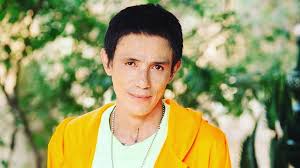
โรเบิร์ต สายควัน

| image = โรเบิร์ต สายควัน.jpg
| birth_name = ไพฑูรย์ พุ่มรัตน์
| alias = โรเบิร์ต ดอกมะดันโรเบิร์ต สายควัน
| occupation = นักแสดง, นักแสดงตลก, ยูทูบเบอร์
| death_place= กรุงเทพมหานคร ประเทศไทย
| spouse = แจ๋วแหวว พุ่มรัตน์
| children = 2 คน
| notable role = บริษัทฮาไม่จำกัด
| birth_place = จังหวัดพระนคร ประเทศไทย
| years_active = พ.ศ. 2520 – 2563
ไพฑูรย์ พุ่มรัตน์ หรือที่รู้จักกันในชื่อ "โรเบิร์ต สายควัน" (ชื่อจริง: ไพฑูรย์ พุ่มรัตน์) นักแสดงตลกชาวไทยเชื้อสายอเมริกัน
== ประวัติ ==
โรเบิร์ตมีชื่อจริงว่า ไพฑูรย์ พุ่มรัตน์ ชื่อเล่นว่า หมั่ง แต่จะรู้จักในชื่อ "โรเบิร์ต สายควัน" เกิดเมื่อวันที่ 7 พฤศจิกายน พ.ศ. 2508 ในชุมชนแออัดย่านเขตบางเขน|บางเขน​ มีพ่อเป็นชาวอเมริกันผิวดำ (แอฟริกัน - อเมริกัน) ชื่ออเล็ก คูเปอร์ และแม่เป็นชาวไทยจากจังหวัดอ่างทองชื่อนางสำริด พุ่มรัตน์ อาศัยอยู่ในสลัมคลองเตย ต่อมาพ่อและแม่ได้ย้ายไปอาศัยอยู่ที่อเมริกาทิ้งให้เขาและน้องสาวอีก 1 คนต้องอาศัยอยู่กับยายที่ประกอบอาชีพหมอนวดแผนไทย เขาและน้องสาวจึงต้องทำหน้าที่หาลูกค้าให้กับยายตามห้องเช่าต่าง ๆ ในวัยเด็กไพฑูรย์ไม่ได้เรียนหนังสือและติดกับเหล่าอบายมุขตั้งแต่วัยเด็ก จากตลกขี้ยาสู่ซุปตาร์แห่งโลกโซเชียล "โรเบิร์ต สายควัน".... อ่านต่อได้ที่ posttoday
จนกระทั่ง พ.ศ. 2520 ไพฑูรย์ในวัย 12 ปีจึงเริ่มต้นประกอบอาชีพอย่างจริงจังด้วยการเป็นกระเป๋ารถสองแถวสาย สะพานใหม่ — อนุสาวรีย์ชัยสมรภูมิ จนทำให้ได้สนิทกับ วันชาติ พึ่งฉ่ำ หรือ หนู คลองเตย ดาวตลกระดับตำนานผู้ล่วงลับ
ไพฑูรย์เริ่มต้นอาชีพในวงการเนื่องจากน้าสาวซึ่งมีสามีเป็นเจ้าของโรงลิเกคือ บุญชู แสงเพชร โดยทำหน้าที่เล่นเครื่องดนตรีอย่างระนาด และกลอง ได้ชักชวนให้เขามาเป็นมือระนาดและมือกลองในคณะลิเกของบุญชู ต่อมาจึงได้เลื่อนขึ้นเป็นตัวโจ๊กประจำคณะ
จากนั้นไพฑูรย์ได้มีโอกาสก้าวเข้าสู่วงการตลกอย่างเต็มตัวเมื่อ โจ้ สายัณห์ ดอกมะดัน รุ่นพี่ในวงการลิเกซึ่งตอนนั้นได้ไปอยู่ในคณะของ ดี๋ ดอกมะดัน ได้ชักชวนให้เขาไปอยู่กับคณะ มันจะฮา ของ ชา ฉิ่งฉับ ซึ่งต่อมาเปลี่ยนชื่อคณะเป็น บิ๊กแชมป์ เนื่องจากในคณะตัวตลกไม่พอ
ต่อมาไพฑูรย์ได้ย้ายมาอยู่กับคณะ ดี๋ ดอกมะดัน ในตำแหน่งตัวปูจนเริ่มมีชื่อเสียงและเงินทอง แต่เพราะถูกชักชวนจากเพื่อนที่ติดยาเสพติดทำให้เขาติดยาเสพติดจนเคยถูกจับเข้าคุกทำให้อนาคตในวงการบันเทิงของเขาแทบจะจบสิ้นลง ไพฑูรย์จึงตัดสินใจเลิกยาอย่างเด็ดขาดประกอบกับได้รับโอกาสจาก ชัชชัย จำเนียรกุล หรือ บอล เชิญยิ้ม ให้กลับเข้าสู่วงการตลกด้วยการให้เข้าร่วมคณะตลกของเขาจนกลับมามีงานและมีชื่อเสียงอีกครั้ง
== ชีวิตส่วนตัวและสุขภาพ ==
สมรสกับ แจ๋วแหวว พุ่มรัตน์ มีบุตรสาว 2 คน ชื่อ กัลยาณี พุ่มรัตน์ (ชื่อเล่น : ยุ้ย)​ และ ไพลิน พุ่มรัตน์ (ชื่อเล่น : ใหม่)​ Kapook.com เปิดภาพกำลังใจสำคัญของ โรเบิร์ต สายควัน ลูกสาว 2 คน เป็นแรงใจ ต่อสู้มะเร็งปอด
ไพฑูรย์ได้เข้ารับการรักษาผ่าตัดรักษามะเร็งปอด จนหายดีและได้ตรวจพบวัณโรคเมื่อวันศุกร์ที่ 18 กันยายน 2563 ในวันถัดมา คือ วันเสาร์ที่ 19 กันยายน 2563 บอล เชิญยิ้ม ได้โพสต์ในเฟซบุ๊ก​ส่วนตัวว่า ไพฑูรย์ เสียชีวิตแล้วด้วยโรคแทรกซ้อนวัณโรคปอดหลังจากรักษาโรคมะเร็งปอด ด่วน! ‘โรเบิร์ต สายควัน’ เสียชีวิตแล้ว เพื่อนดารา-ตลกแห่อาลัย
 ที่โรงพยาบาลเสรีรักษ์ เมื่อ​เวลา 22:10 อาลัย โรเบิร์ต สายควัน ดาวตลกแห่งยุค เสียชีวิตแล้ว ​
== ผลงาน ==
=== รายการโทรทัศน์ ===
* เฮฮา หน้าหอ ทาง ITV ปี 2550
* บริษัทฮาไม่จำกัด ทาง ช่อง 9 เอ็มคอต เอชดี (5 เมษายน พ.ศ. 2558 - 2 กรกฎาคม พ.ศ. 2560) และ ช่องวัน 31 (19 สิงหาคม พ.ศ. 2560 - พ.ศ. 2563)
* เจ็ดดาวประจัญบาน ทาง ช่อง 7
* โจ๊กเกอร์ วาไรตี้ ทาง ไทยทีวีสีช่อง 3 (7 มกราคม พ.ศ. 2559 - 19 มีนาคม พ.ศ. 2561)
* เกมพันหน้า เดอะฮีโร่|เกมพันหน้า (The hero on tour) ทาง ช่อง 7|ช่อง 7 สี (14 มกราคม - 4 กุมภาพันธ์ พ.ศ. 2561)
* โกดังมหาสนุก ทาง ไทยทีวีสีช่อง 3 (20 มีนาคม พ.ศ. 2561 - 2563)
* เกมพันหน้า ซูเปอร์เซเว่น ทาง ช่อง 7HD (5 พฤษภาคม - 30 กันยายน พ.ศ. 2561) "(เฉพาะช่วงละครพักยก ร่วมกับ ชาญณรงค์ ขันฑีท้าว|ติ๊ก กลิ่นสี, นุ้ย เชิญยิ้ม, บอล เชิญยิ้ม)"
* Davinci เกมถอดรหัส ทาง ไทยทีวีสีช่อง 3 "(หัวหน้าทีม STEAL รับเชิญในเทปอาชีพ คนขับรถแท็กซี่)"
* แก๊งป่วนดวลราคา ทาง ไทยรัฐทีวี (1 ตุลาคม 2561 - 29 กันยายน 2562) "(ร่วมกับ ค่อม ชวนชื่น, บอล เชิญยิ้ม, ดรุณี สุทธิพิทักษ์)"
* อะจ๊าก ทาง จีเอ็มเอ็ม 25 (10 มีนาคม พ.ศ. 2562 - พ.ศ. 2563)
* ขบวนการโจ๊กเกอร์ ทาง ช่องเวิร์คพอยท์
=== รายการทางสื่อออนไลน์ ===
* รายการ ครัวคะนอง ep1 ทาง Youtube:JOKER FAMILY (11 ตุลาคม พ.ศ. 2562 - พ.ศ. 2563)
* รายการ มาไงวะ ทาง Youtube:JOKER FAMILY (29 ตุลาคม พ.ศ. 2562 - พ.ศ. 2563)
* รายการ เดอะเมีย คนที่ 1 แจง ทาง Youtube:JOKER FAMILY (14 มกราคม พ.ศ. 2563 - พ.ศ. 2563)
=== ภาพยนตร์ ===
;ปี 2553
* สาระแนเห็นผี (รับเชิญ)
;ปี 2555
* สูบคู่กู้โลก รับบทเป็น เจ้ามือไฮโล (รับเชิญ)
;ปี 2559
* อาม่า
;ปี 2560
* ไทยแลนด์โอนลี่
* สลัมบอย ซอยตื้ด รับบทเป็น หลอด เก้านิ้ว
* ดอกฟ้ากับหมาแจ๊ส รับบทเป็น ลุงโมก
;ปี 2561
* ไบค์แมน ศักรินทร์ตูดหมึก รับบทเป็น องอาจ (หลง)
* ขุนบันลือ รับบทเป็น หลวงอานุภักดิ์
;ปี 2562
* หลวงตามหาเฮง รับบทเป็น กาง
* ออนซอนเด รับบทเป็น เฒ่าจ๊วด
* แฮปปี้นิวยู แสบสนั่น ยันหว่าง รับบทเป็น รองฯ น็อต
* สงกรานต์ แสบสะท้านโลกันต์ รับบทเป็น สงกรานต์
* ไบค์แมน 2 รับบทเป็น องอาจ (หลง)
;ปี 2563
* มือปืน/โลก/พระ/จัน 2 รับบทเป็น คิด ไซเรนเซอร์
* ฮักเถิดเทิง รับบทเป็น ยอดชาย (นักดับเพลิง) (รับเชิญ)
* หลวงพี่กะอีปอบ รับบทเป็น หมวดศัจธร
* อีเรียมซิ่ง รับบทเป็น โต
;ปี 2565
* บักแตงโม รับบทเป็น หมวดแรมโบ้ (ซึ่งแสดงหนังเป็นเรื่องสุดท้ายเช่นเดียวกับ ค่อม ชวนชื่น)
=== ซิทคอม ===
* ระเบิดเถิดเทิง รับบท โจร คู่กับ กระรอก เชิญยิ้ม ในตอน ปล้น ปล๊น ปล้น
* ระเบิดเถิดเทิงซอยข้าใครอย่าแตะ รับบท เสี่ยหมี ทาง ช่องเวิร์คพอยท์
*บางรักชอย 9 ตอน ลับลมคมใน
*สู้ตายนายกระจับ รับบท หมอผี
=== ละครโทรทัศน์ ===
* เสน่ห์รักภูตสาว (รับเชิญ)
* บริษัทฮาไม่จำกัด
=== ละครชุด ===
=== มิวสิควีดิโอ ===
* เพลง นะโม ของ นุ้ย เชิญยิ้ม (2562)
== อ้างอิง ==
== แหล่งข้อมูลอื่น ==
* จากตลกขี้ยาสู่ซุปตาร์แห่งโลกโซเชียล "โรเบิร์ต สายควัน" โพสต์ทูเดย์ 21 มกราคม 2560
หมวดหมู่:บุคคลจากเขตบางเขน
หมวดหมู่:ชาวไทยเชื้อสายอเมริกัน
หมวดหมู่:นักแสดงชายชาวไทย
หมวดหมู่:นักแสดงตลกไทย
หมวดหมู่:นักแสดงภาพยนตร์ชายชาวไทย
หมวดหมู่:พิธีกรชาวไทย
หมวดหมู่:ผู้มีชื่อเสียงทางโทรทัศน์ชาวไทย
หมวดหมู่:ยูทูบเบอร์ชาวไทย
หมวดหมู่:เสียชีวิตจากมะเร็งปอด
หมวดหมู่:เสียชีวิตจากวัณโรค
หมวดหมู่:นักแสดงละครโทรทัศน์ชายชาวไทย